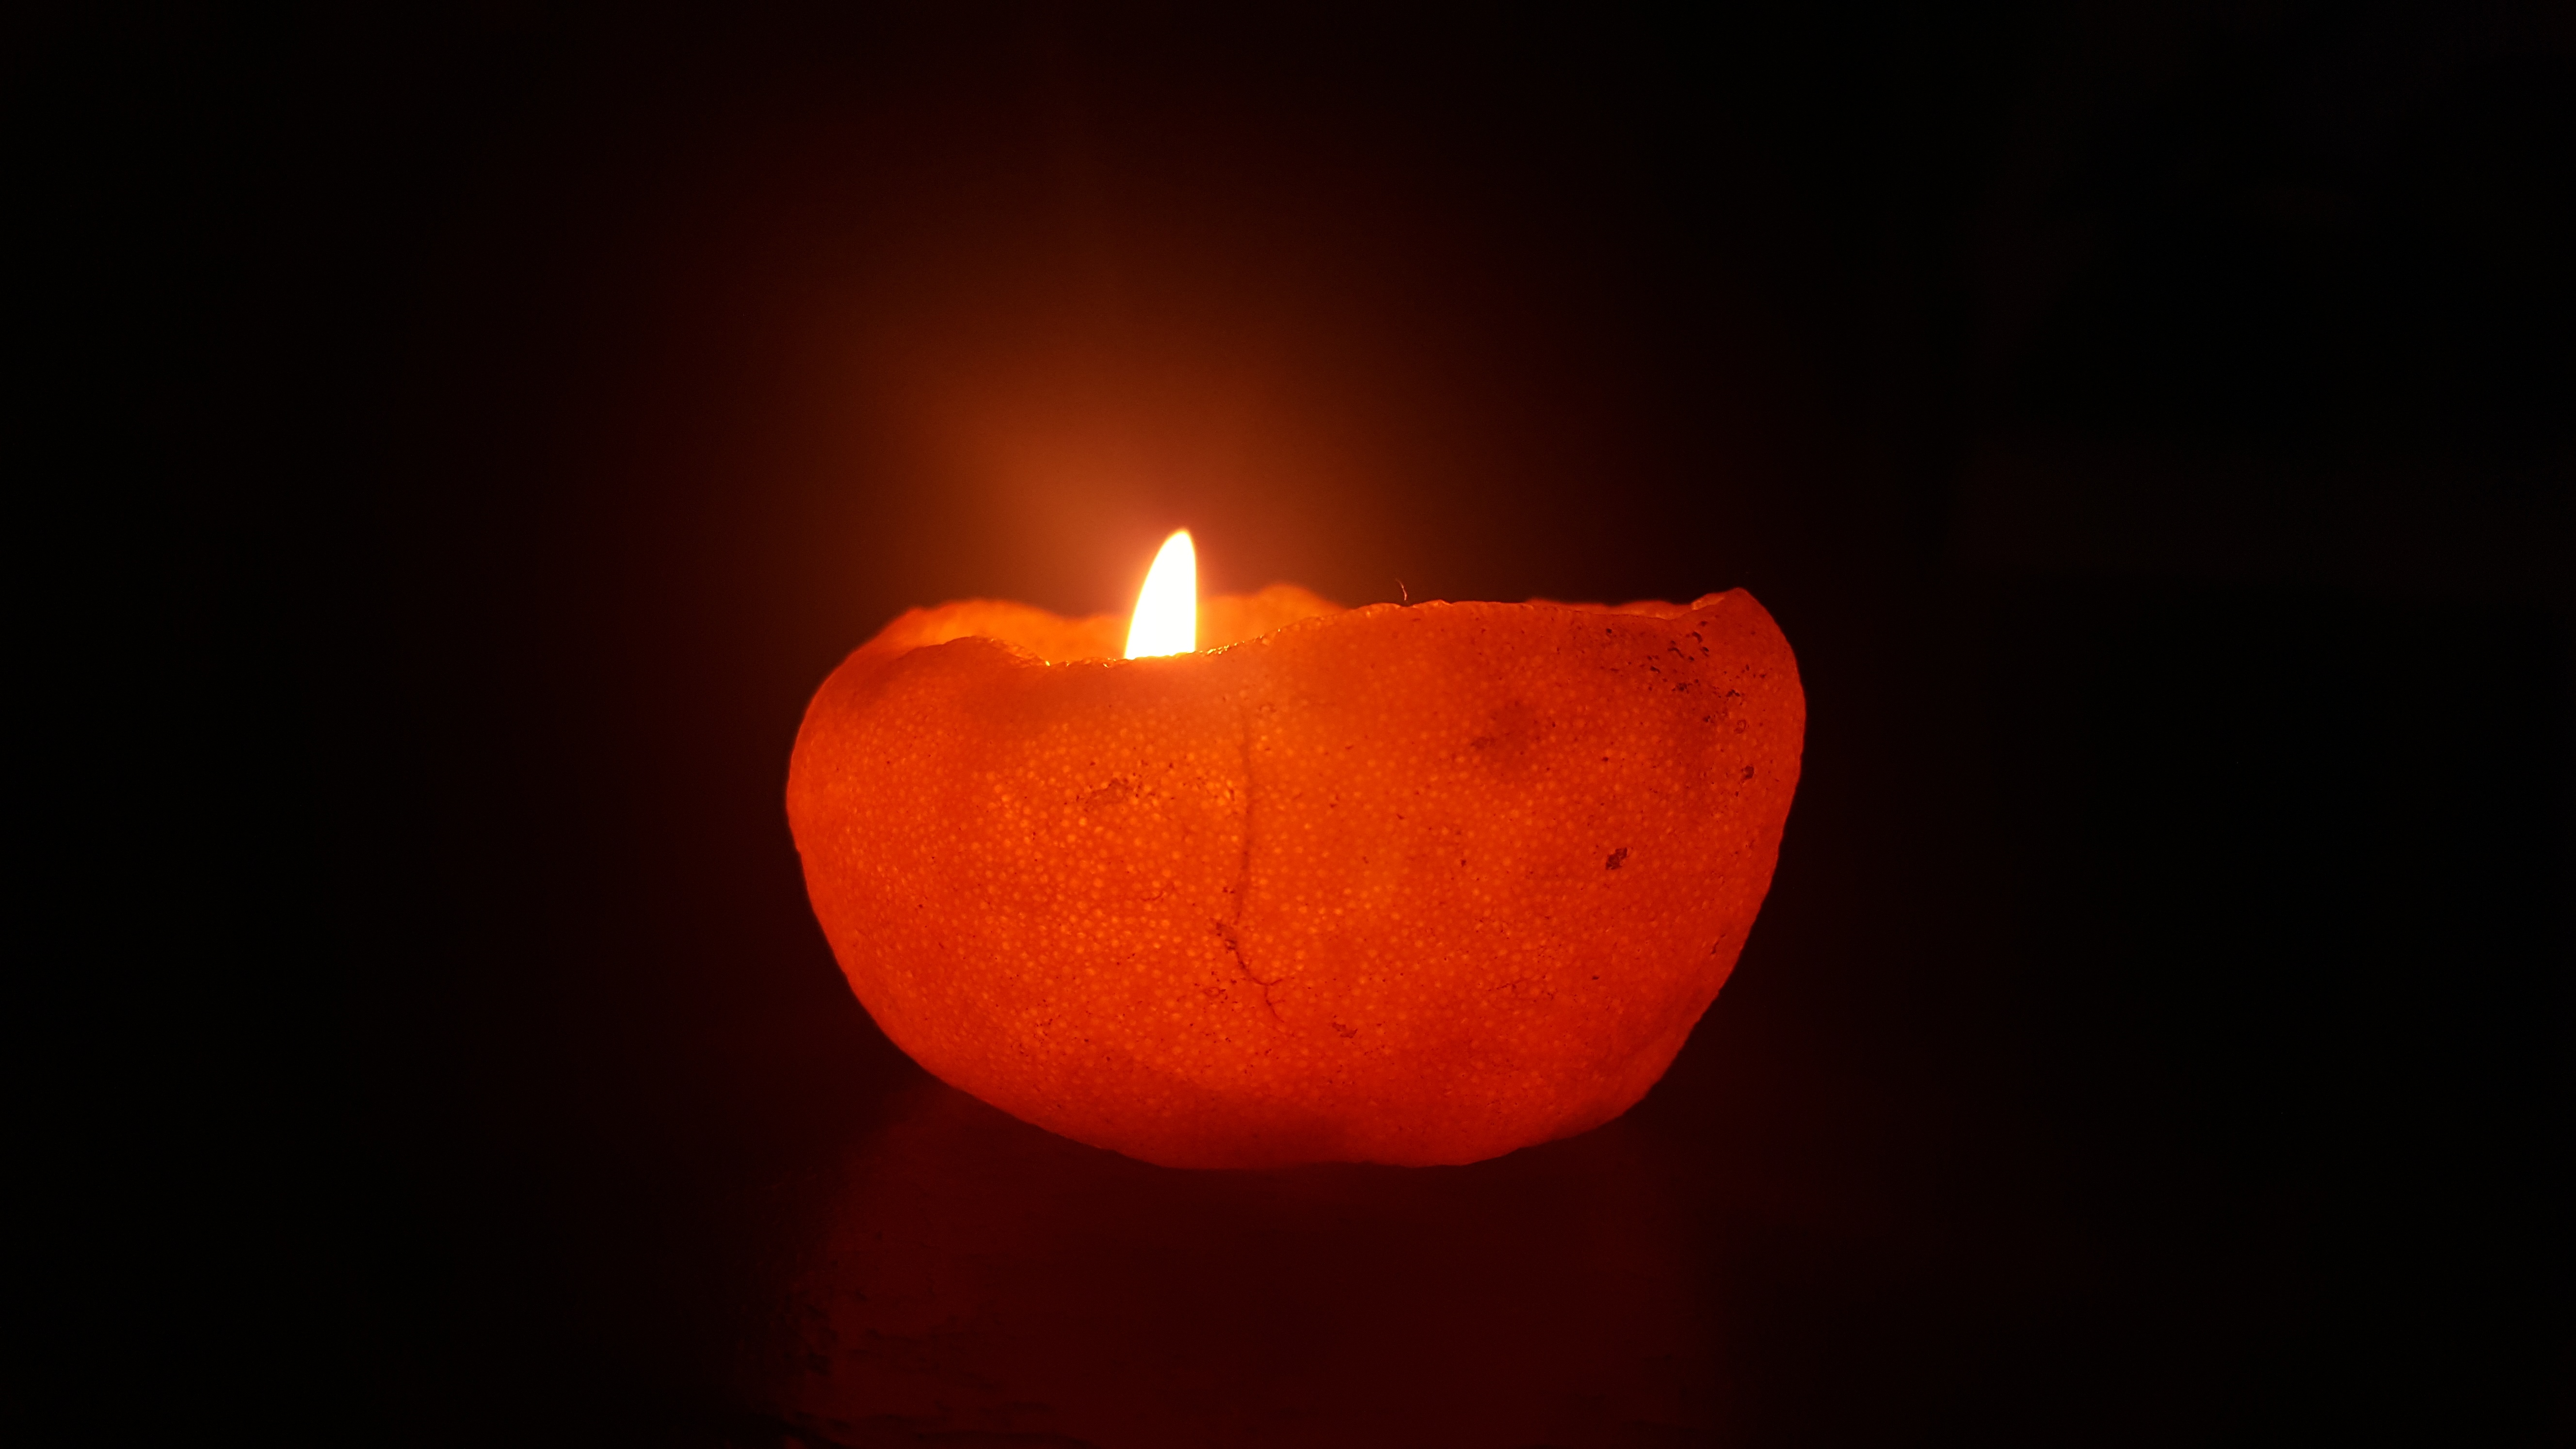
light, plant, fruit, flower, petal, heart, food, lantern, red, produce, darkness, lighting, diwali, deepawali, macro photography